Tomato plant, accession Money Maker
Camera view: horizontal (90 deg, fisheye); turntable rotation: 210 degrees
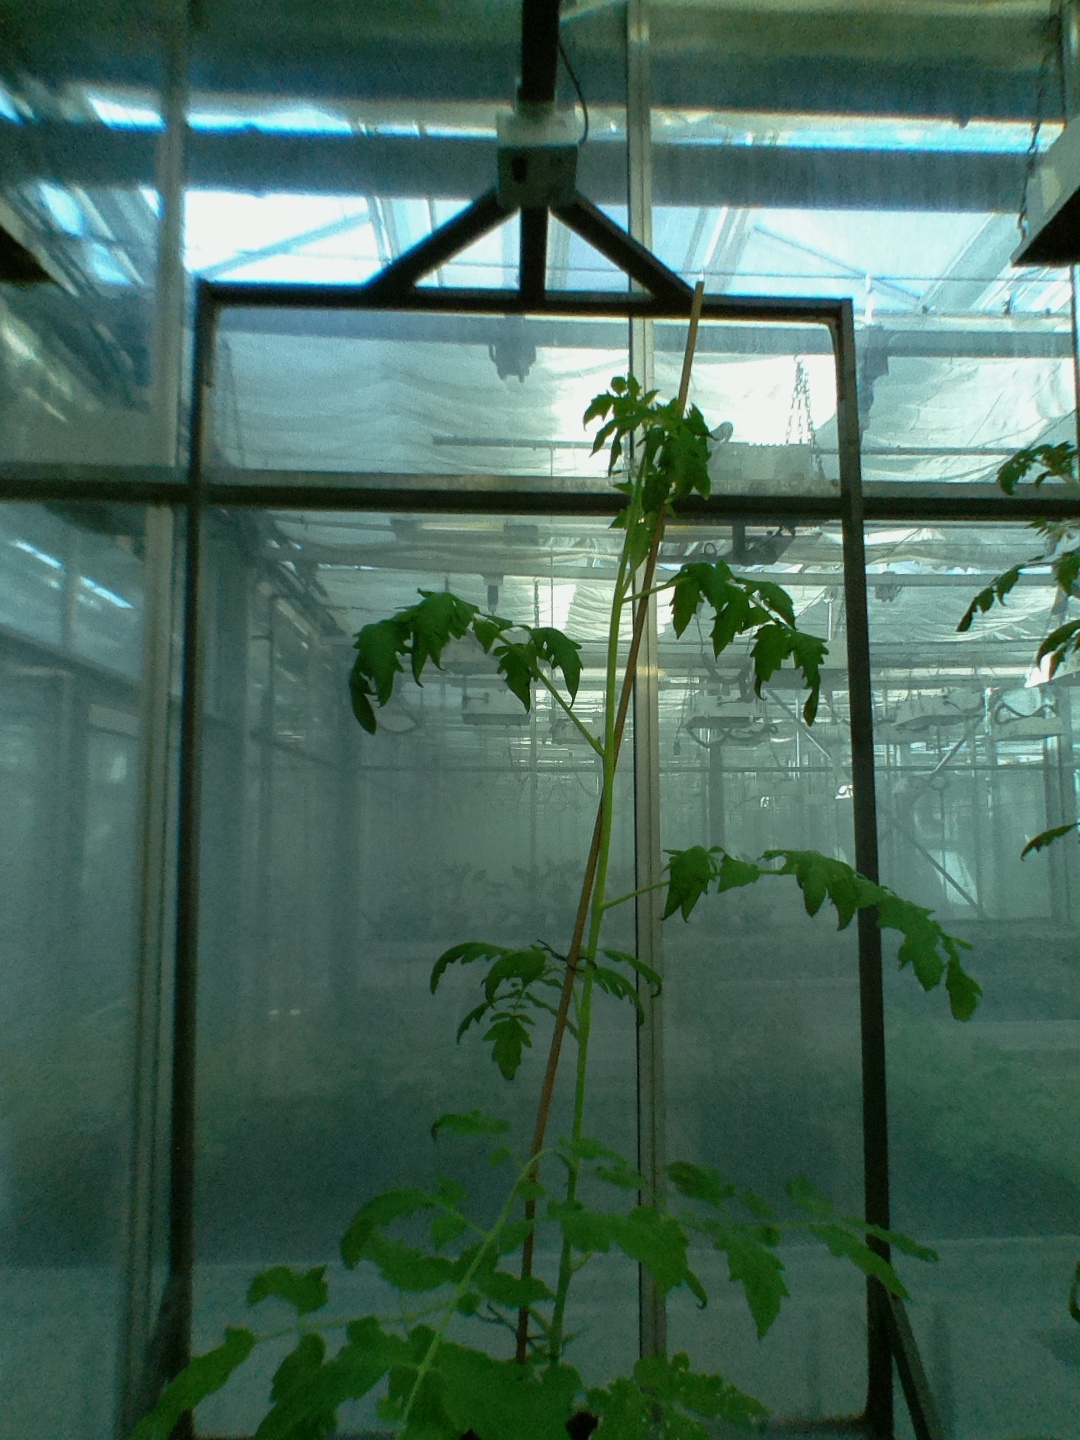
BBCH growth stage 17: 14 of true leaves visible